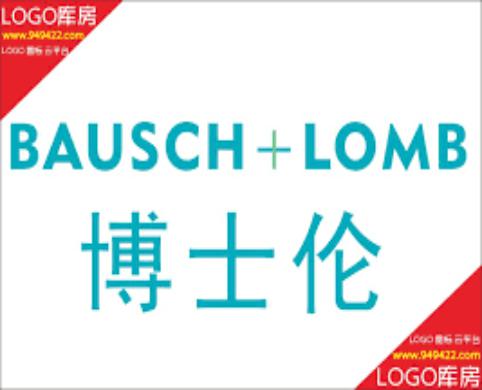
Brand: bauschlomb-1
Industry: Medical